Nike Missile Site C-47

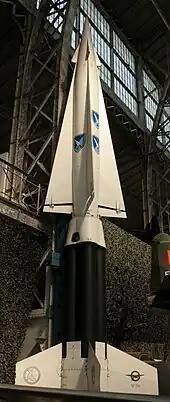
Nike Hercules

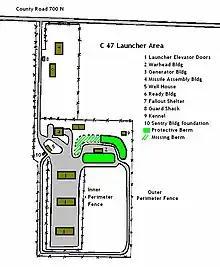
Missile Launch Area for Nike Base C-47. Based on drawing from No. 4799001669; National Register of Historic Places, Registration Form; Nike Missile Site C47; United States Department of the Interior, National Park Service, 2000

The Nike system protected the United States until 1972. The bases were closed in accord with the SALT treaty limits, and the onset of "détente".